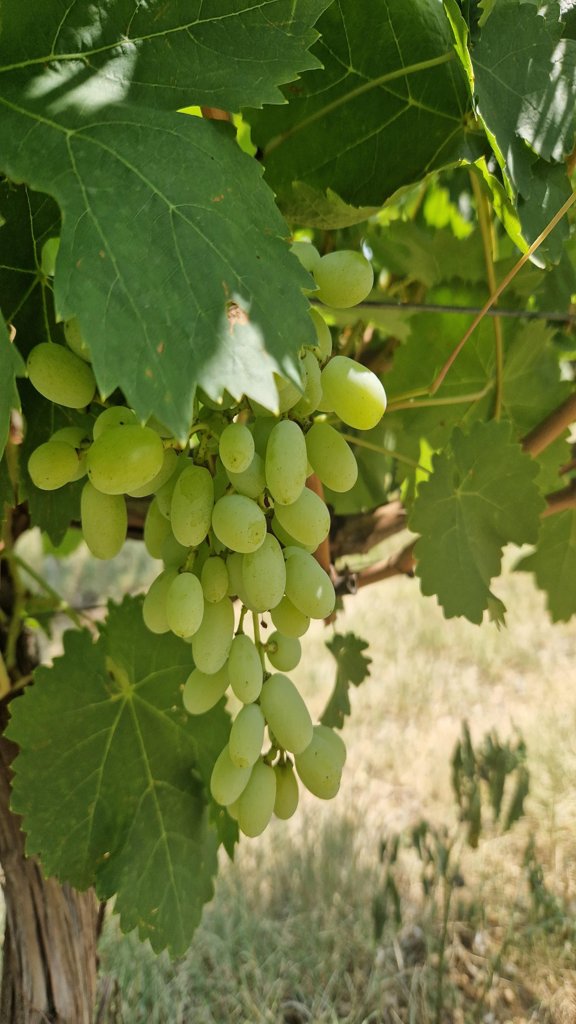
Berries visible: 47
Grape clusters: 1